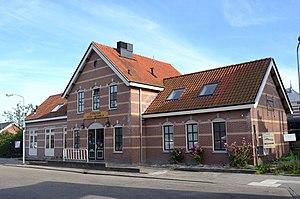
Le chemin de fer touristique Hoorn-Medemblik est un musée vivant qui effectue notamment un service sur le chemin de fer touristique Hoorn - Medemblik avec des tramways à vapeur historiques.